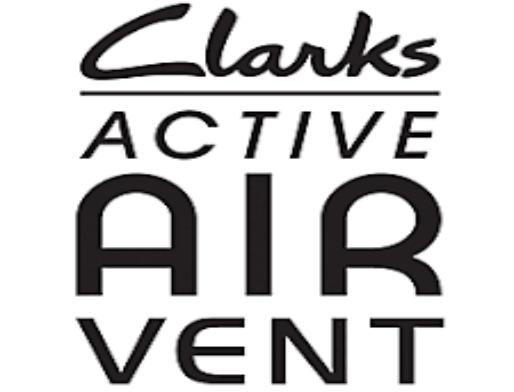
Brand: Clarks
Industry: Clothes